WGRB

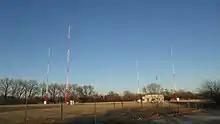
WGRB's transmitter site at 86th & Kedzie

On October 3, 1983, the station's call sign was changed to WGCI. The station aired an urban adult contemporary format. Yvonne Daniels hosted mornings. By 1986, the station was airing an urban contemporary format as part of a simulcast with 107.5 WGCI-FM.